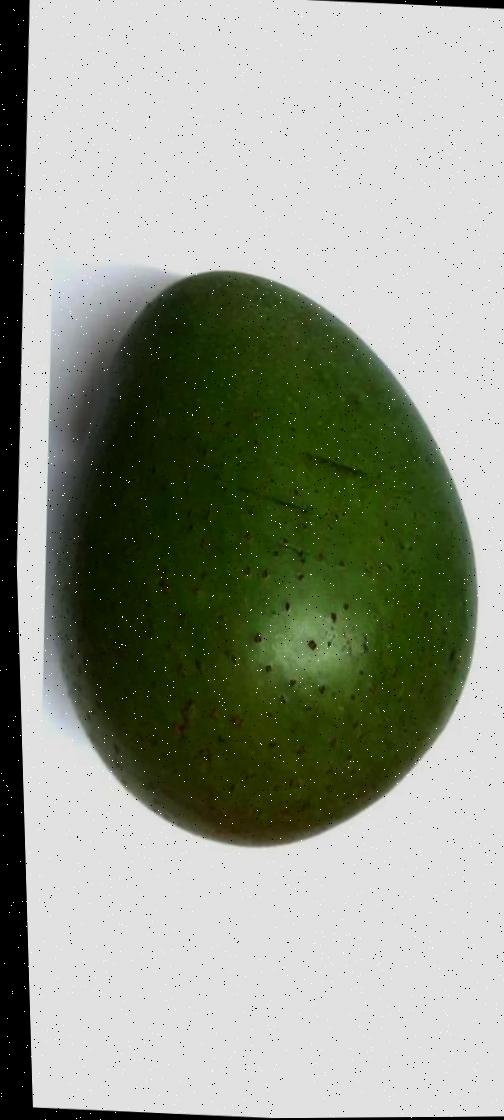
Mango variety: Ashshina Zhinuk